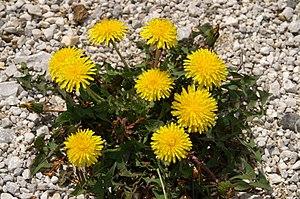
En botanique, un pétale est une pièce florale qui entoure le système reproducteur des fleurs. Constituant l'un des éléments foliacés dont l'ensemble compose la corolle d'une fleur, il correspond à une feuille modifiée.
Les aurones sont une classe restreinte de flavonoïdes présente naturellement dans certaines fleurs, comme le Muflier, le Dahlia ou le Coréopsis, et qui leur confère leur couleur jaune d'or. Isomères structuraux des flavones, les aurones peuvent présenter des propriétés biologiques diverses d'antioxydants, d'anticancéreux ou d'antiparasitaires.